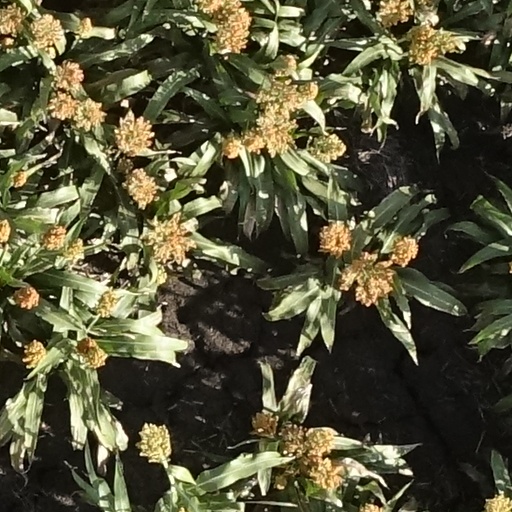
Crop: sorghum